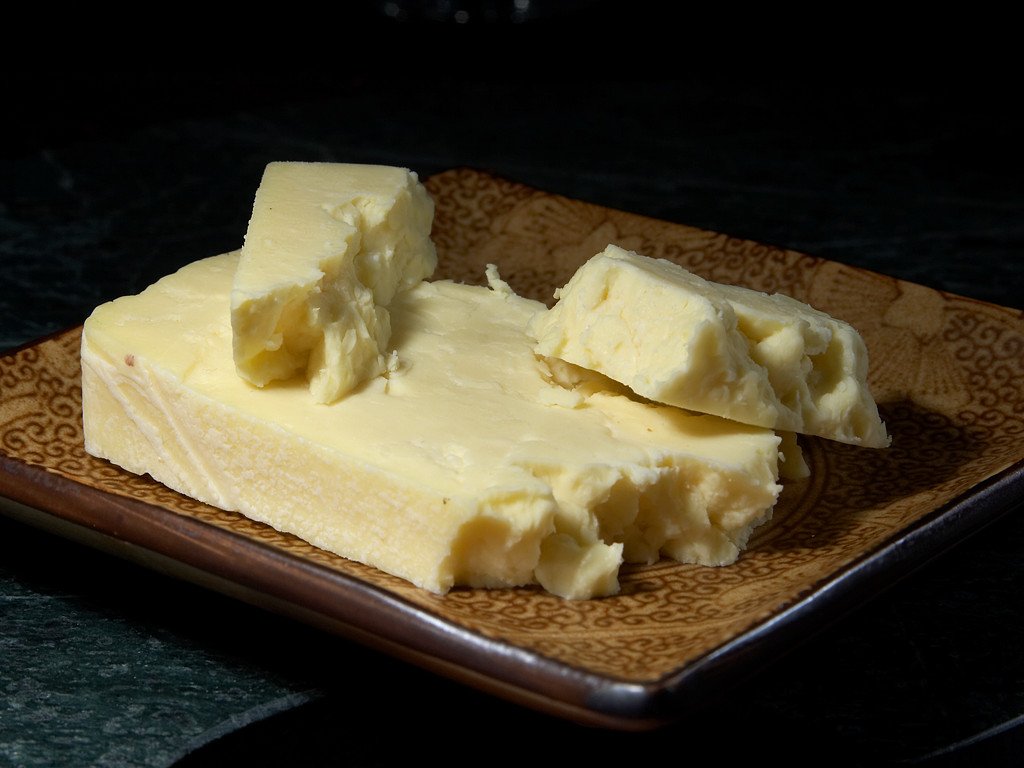
dish, food, ingredient, baking, healthy, snack, dessert, eat, delicious, dairy product, cheese, hearty, fat, icing, flavor, milk product, albuminous, semifreddo, wensleydale